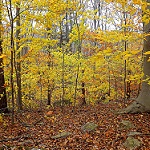
Label: forest